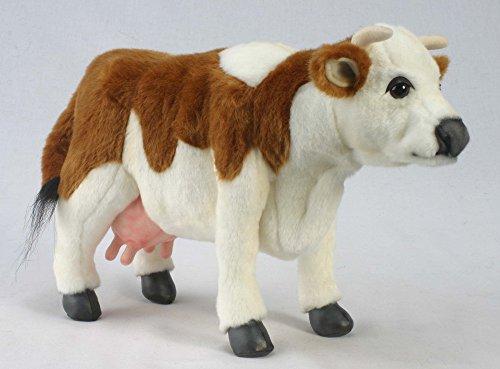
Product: Hansa - Cow, Brown & White
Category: Toys & Games | Stuffed Animals & Plush Toys | Plush Figures
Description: Handcrafted, highly realistic and very cuddly plush toy each Hansa plush comes with a tag with teaching/care instructions suitable for all children ages 3 years and up.
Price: $52.85
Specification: ProductDimensions:15.8x5.9x10.2inches|ItemWeight:11.8ounces|ShippingWeight:1.1pounds(Viewshippingratesandpolicies)|ASIN:B001DX8J6U|Itemmodelnumber:4621|Manufacturerrecommendedage:3yearsandup